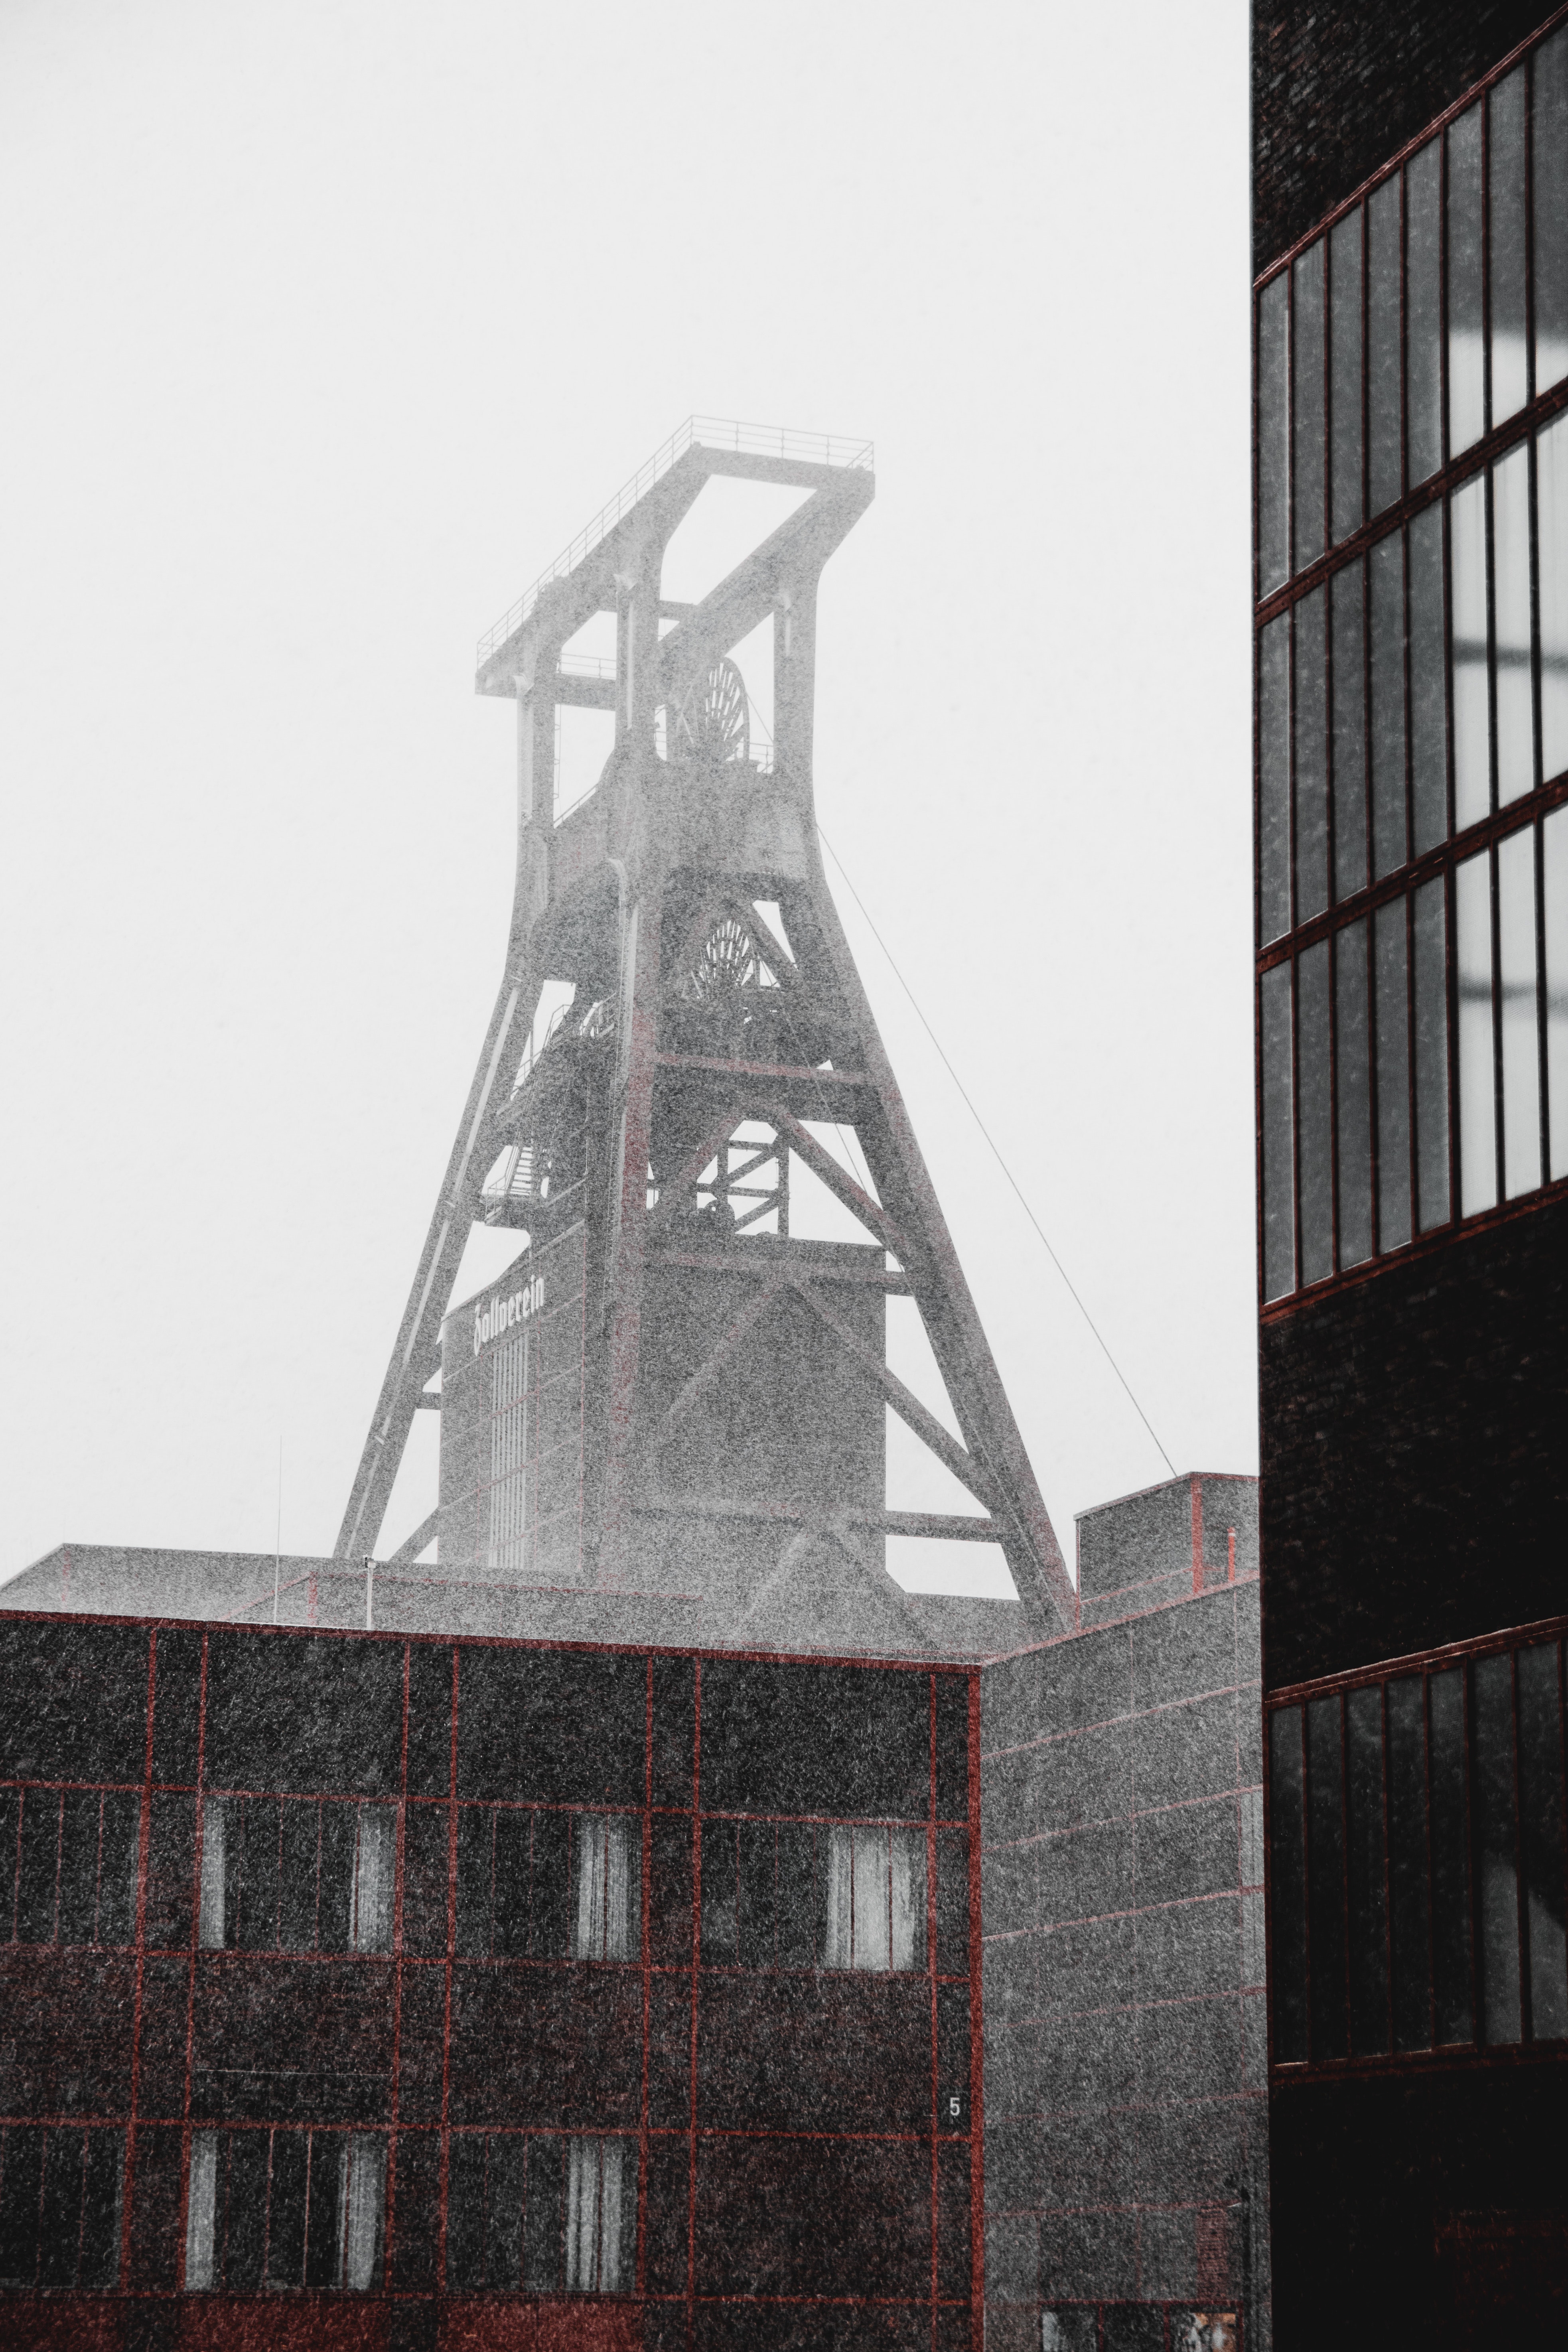
white, tower, architecture, black and white, monochrome, monochrome photography, building, city, metal